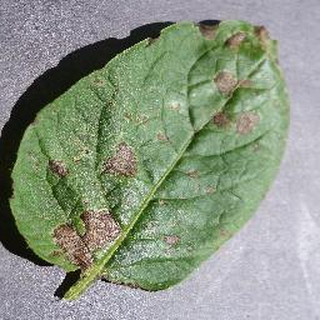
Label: potato_early_blight